Garapan, Saipan

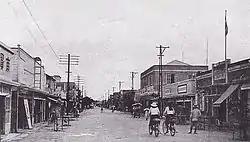
Garapan in the Japanese period

Garapan was a minor settlement during the Spanish colonial period of Saipan, and a location to which the Chamorros forcibly relocated from other islands in the Northern Marianas were housed before being transferred to Guam. The forced transfer of the Chamorros to Guam was completed by 1749 and Saipan was recorded as uninhabited. The village name of Garapan derived from the Refaluwasch (Carolinian) name of Arabwal (Gharabwan), so named for the vine with heart-shaped leaves found along the beach there by a group from Satawal who arrived here to settle around the year 1815. Between the years 1865 and 1869, the Hispanicized descendants of the Chamorros that were forcibly relocated to Guam started a settlement in this area, although apart from the Refaluwasch (Carolinian) community. During the German colonial period (1898-1914) a road was built connecting Garapan with Tanapag. The village was selected by the Empire of Japan when Japan acquired the South Seas Mandate from the League of Nations in 1920 to be the capital of their holdings in the Mariana Islands. Under the Nan’yō Kōhatsu Kabushiki Kaisha development company the town grew rapidly with a school, hospital, courthouse, bank, newspaper offices, cinema, and numerous public buildings constructed. By the mid-1930s, Garapan had a population of approximately 14,000, mostly Japanese and ethnic Koreans, Taiwanese and Okinawans, and was nicknamed "Tokyo of the South Seas".